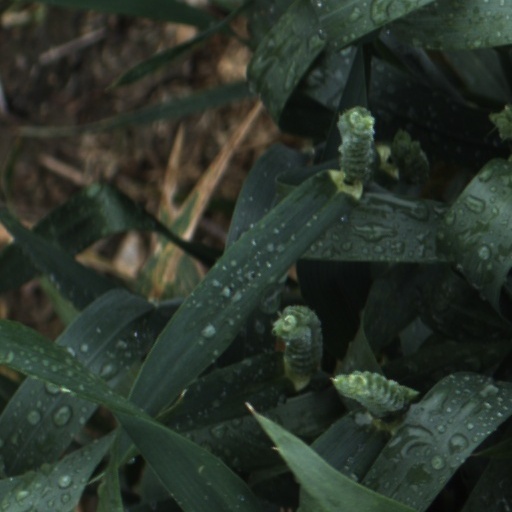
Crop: wheat